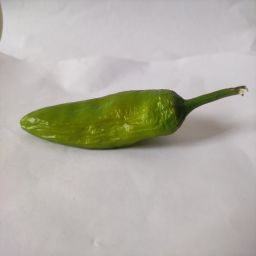
Crop: New Mexico Green Chile
Quality: Ripe